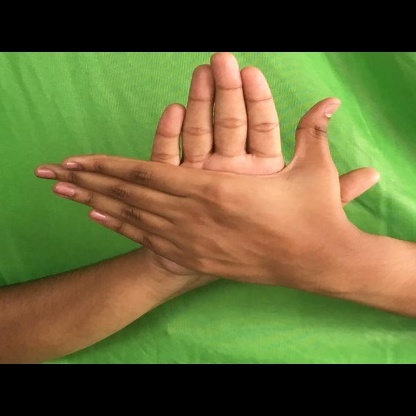
Mudra: Chakra